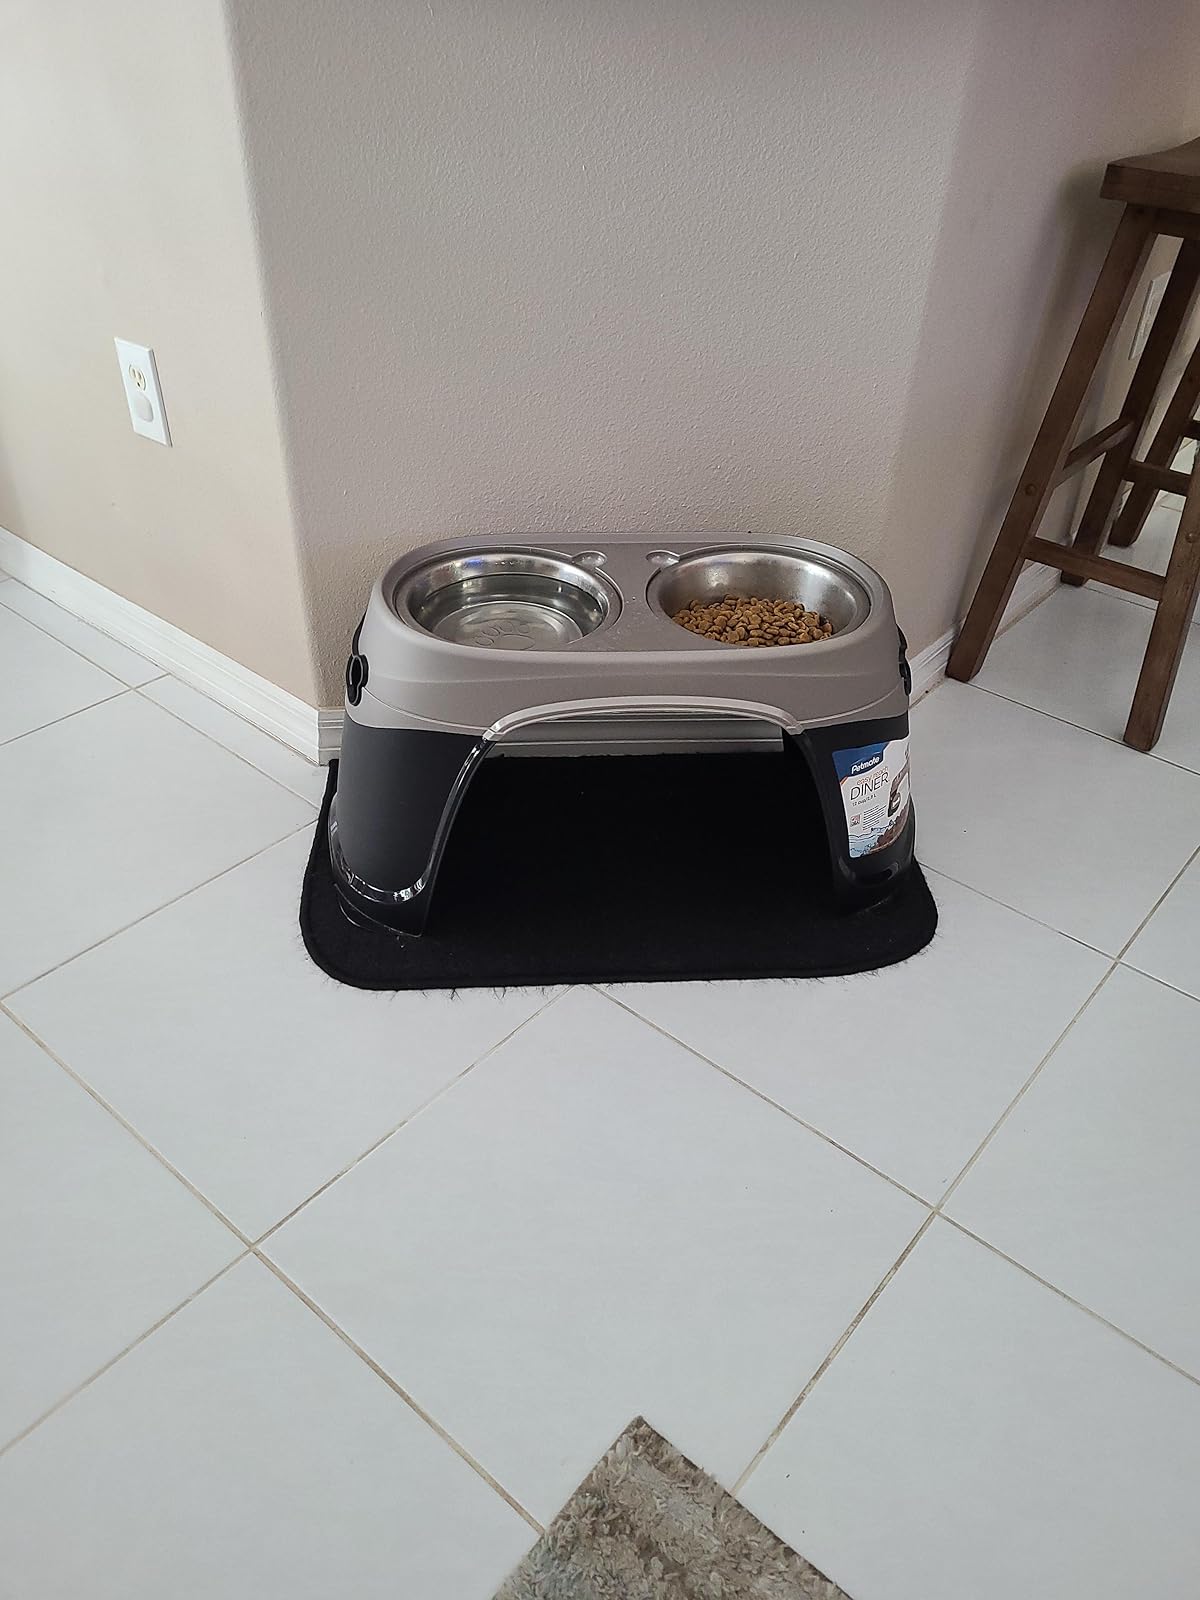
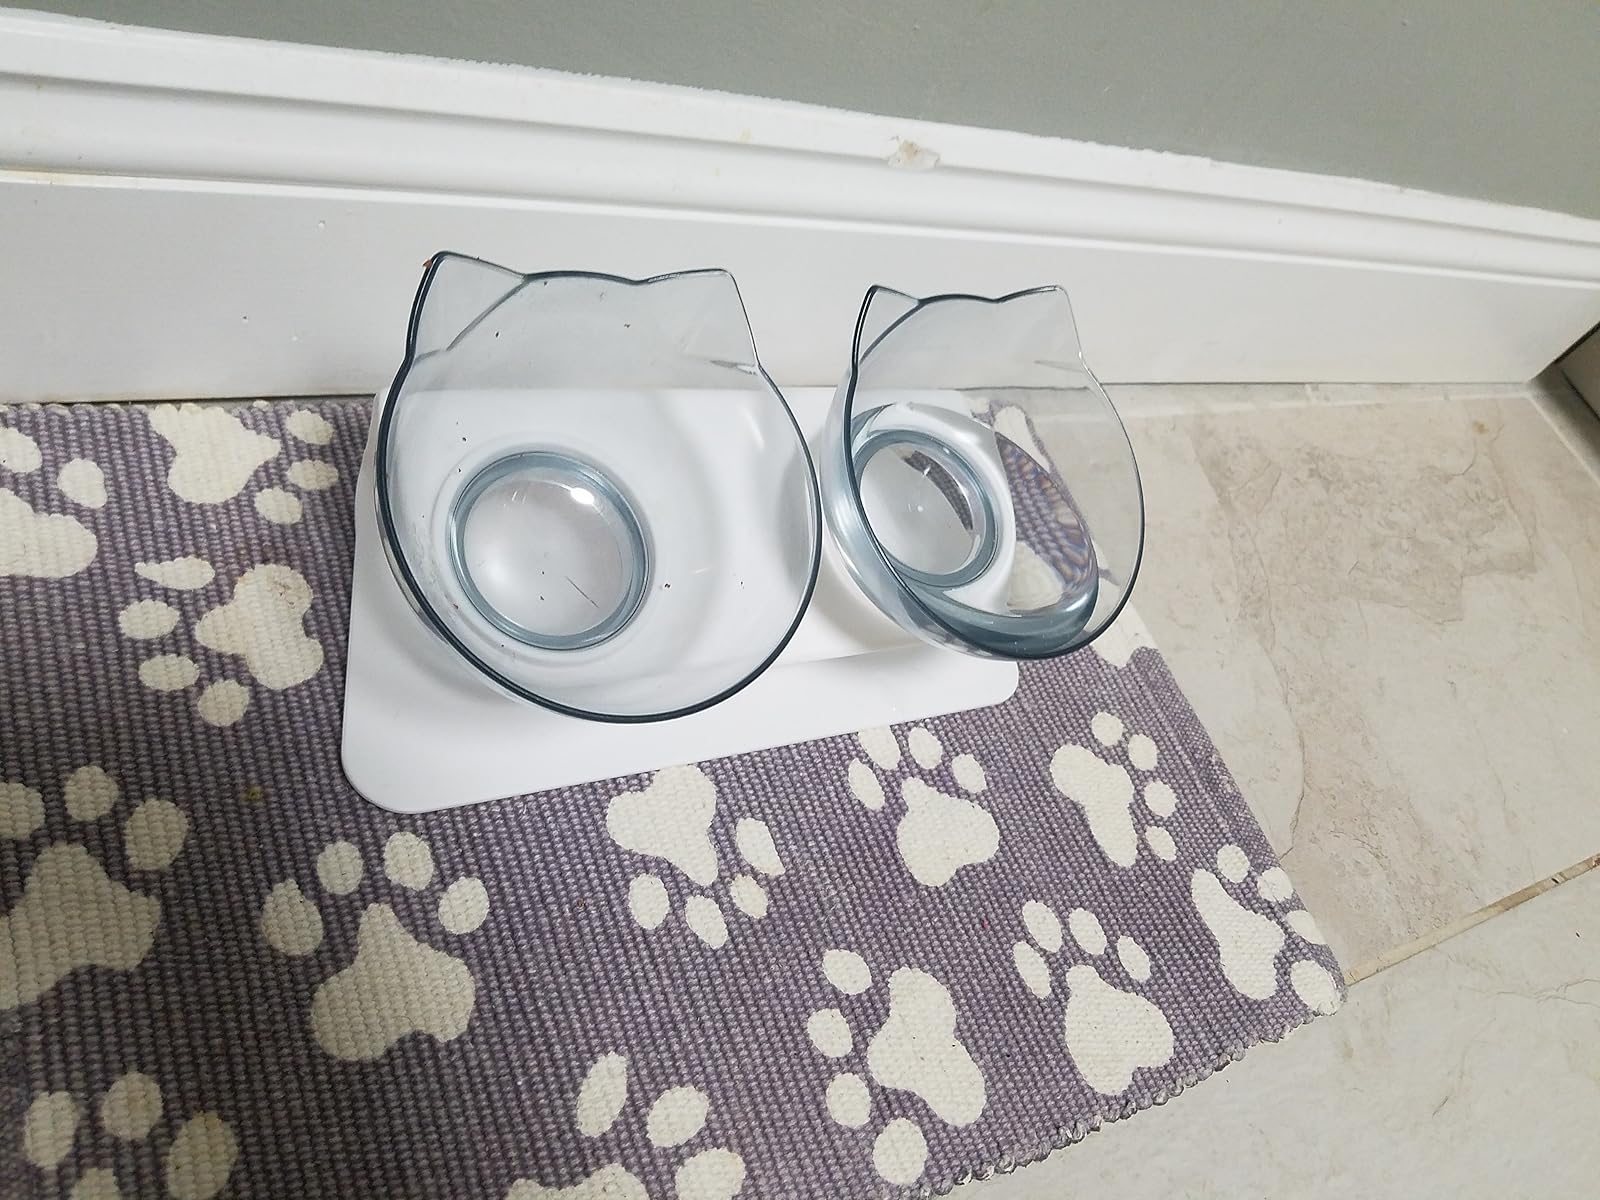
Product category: items_bowl
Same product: no